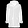
Label: Coat